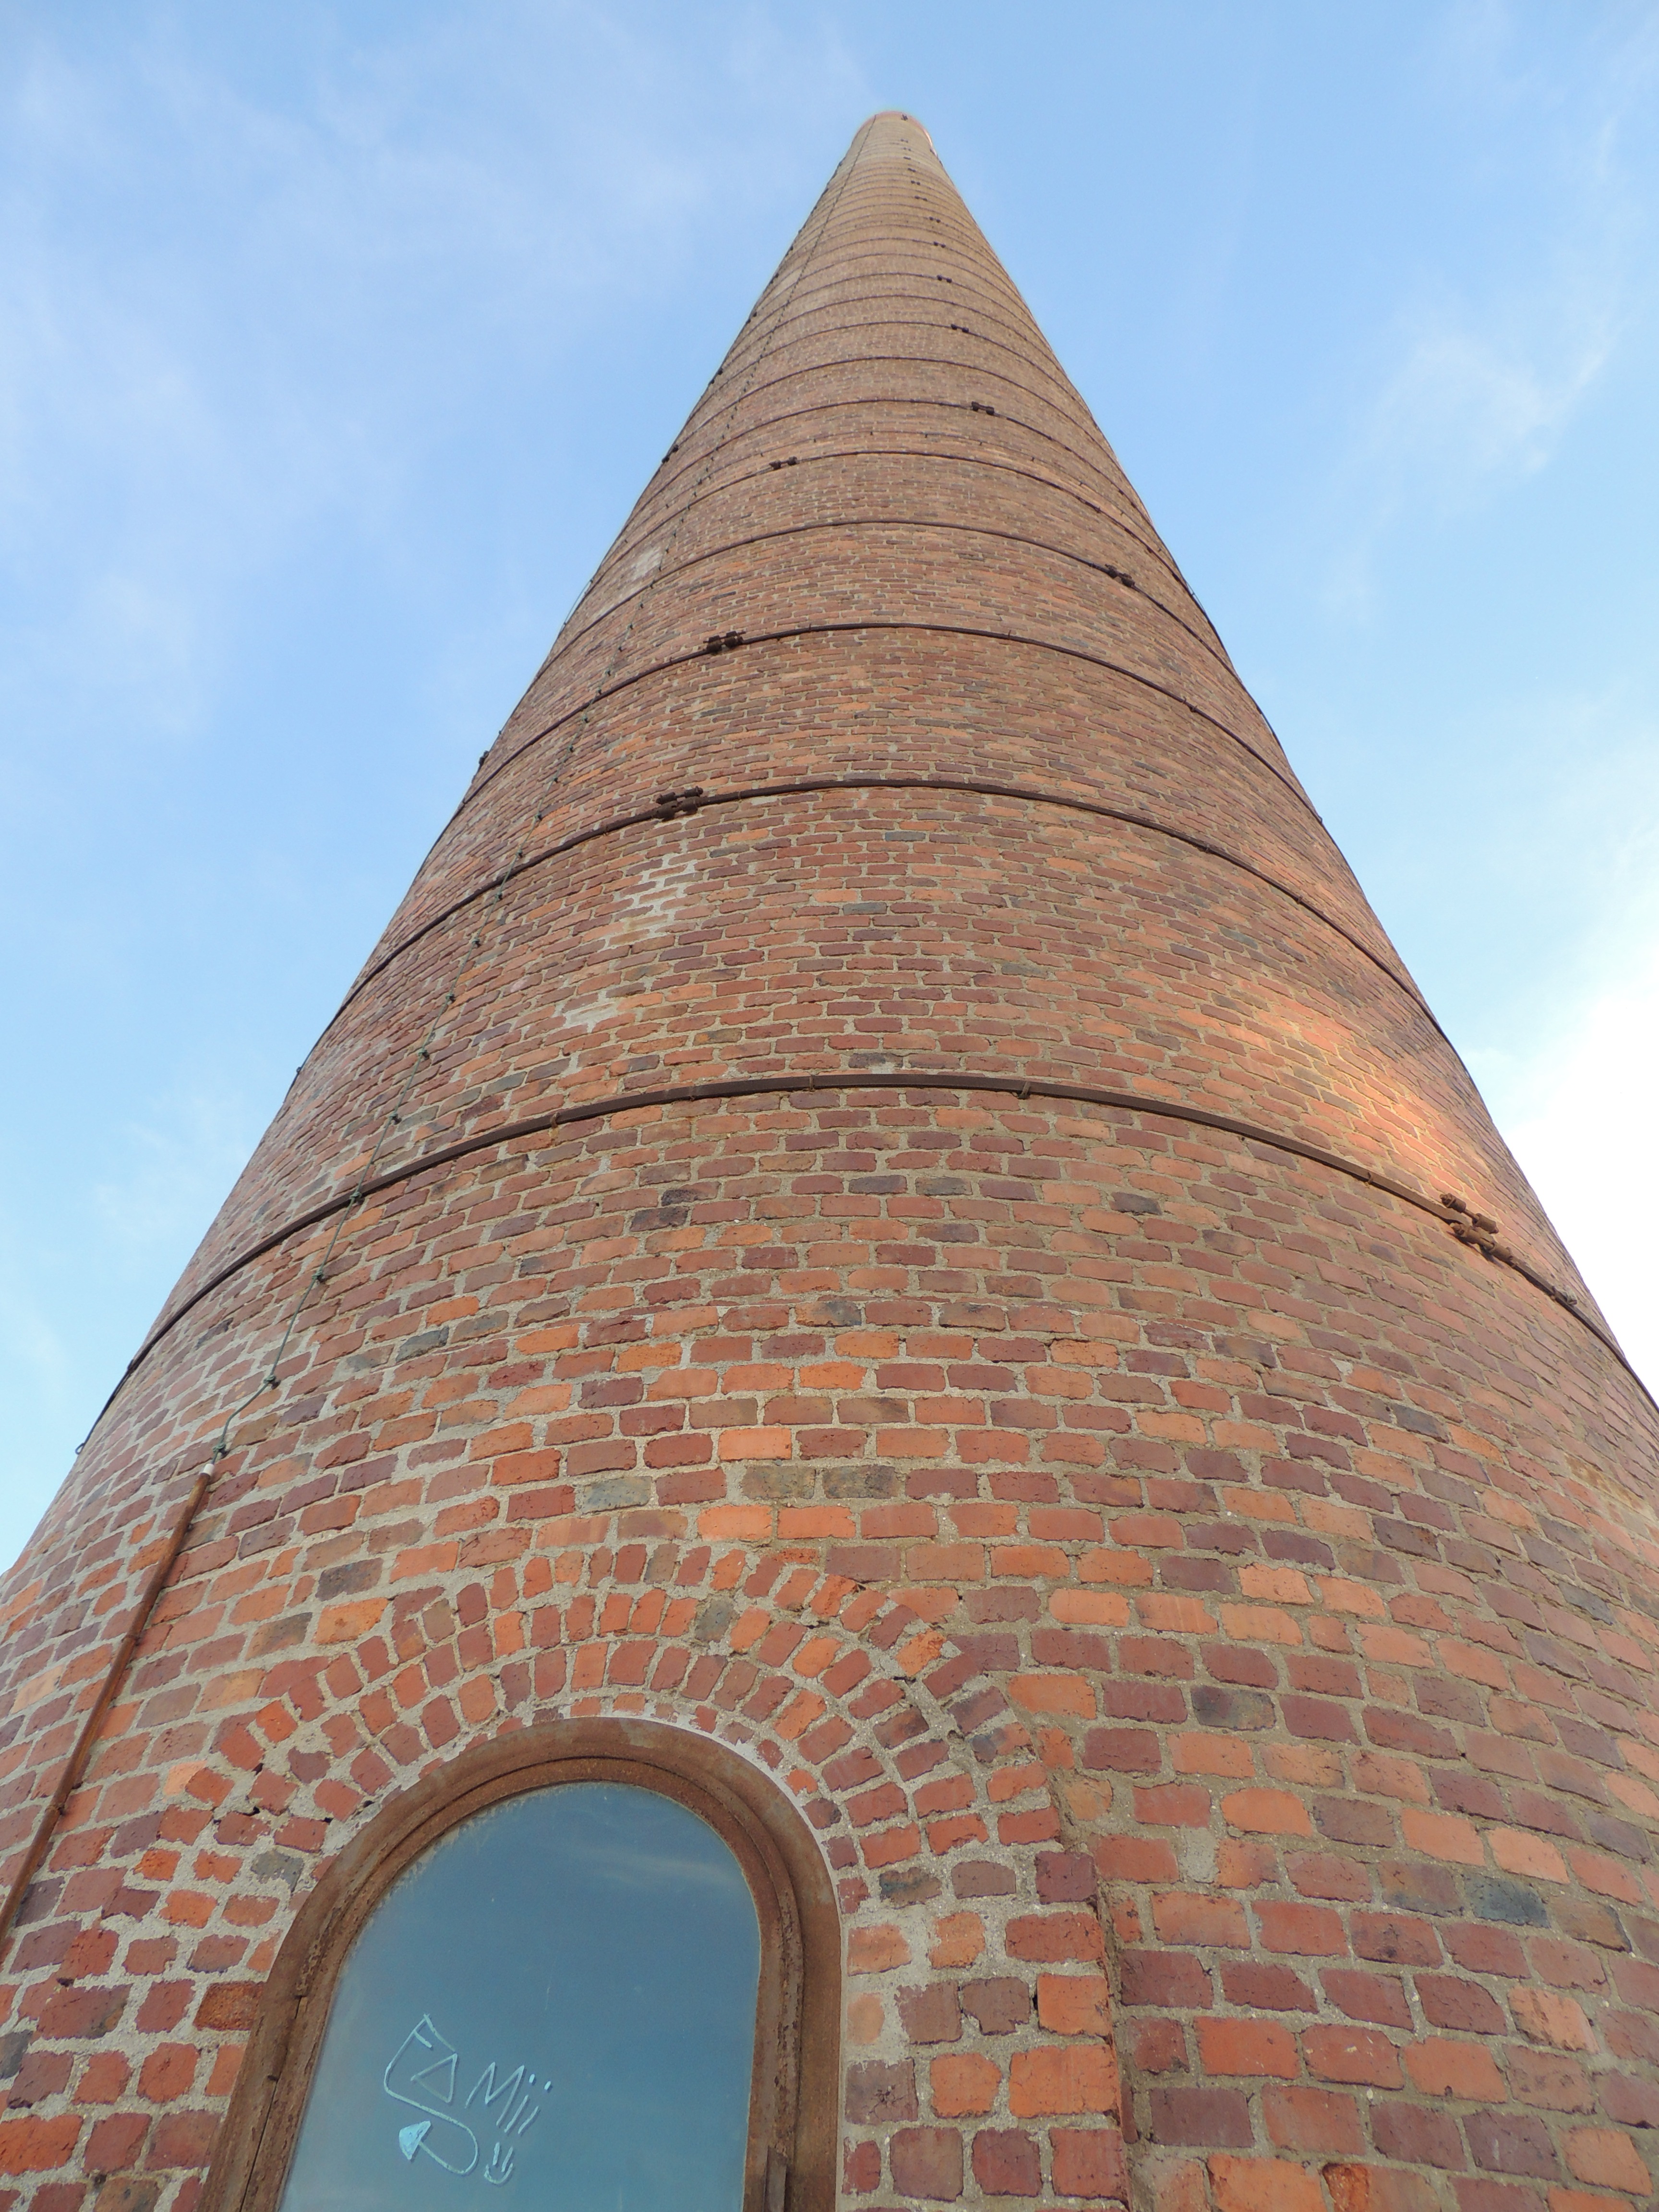
architecture, sky, building, old, monument, tower, landmark, fireplace, temple, historic site, perpestiva